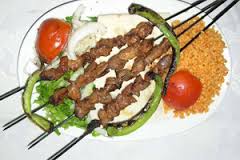
Yemek: kebap